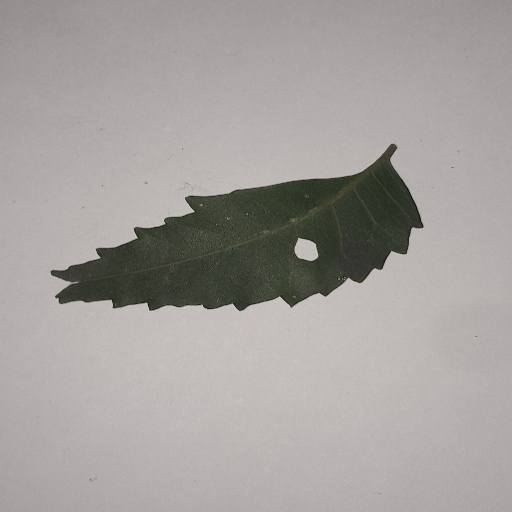
Species: Neem
Leaf condition: Shot Hole Leaf